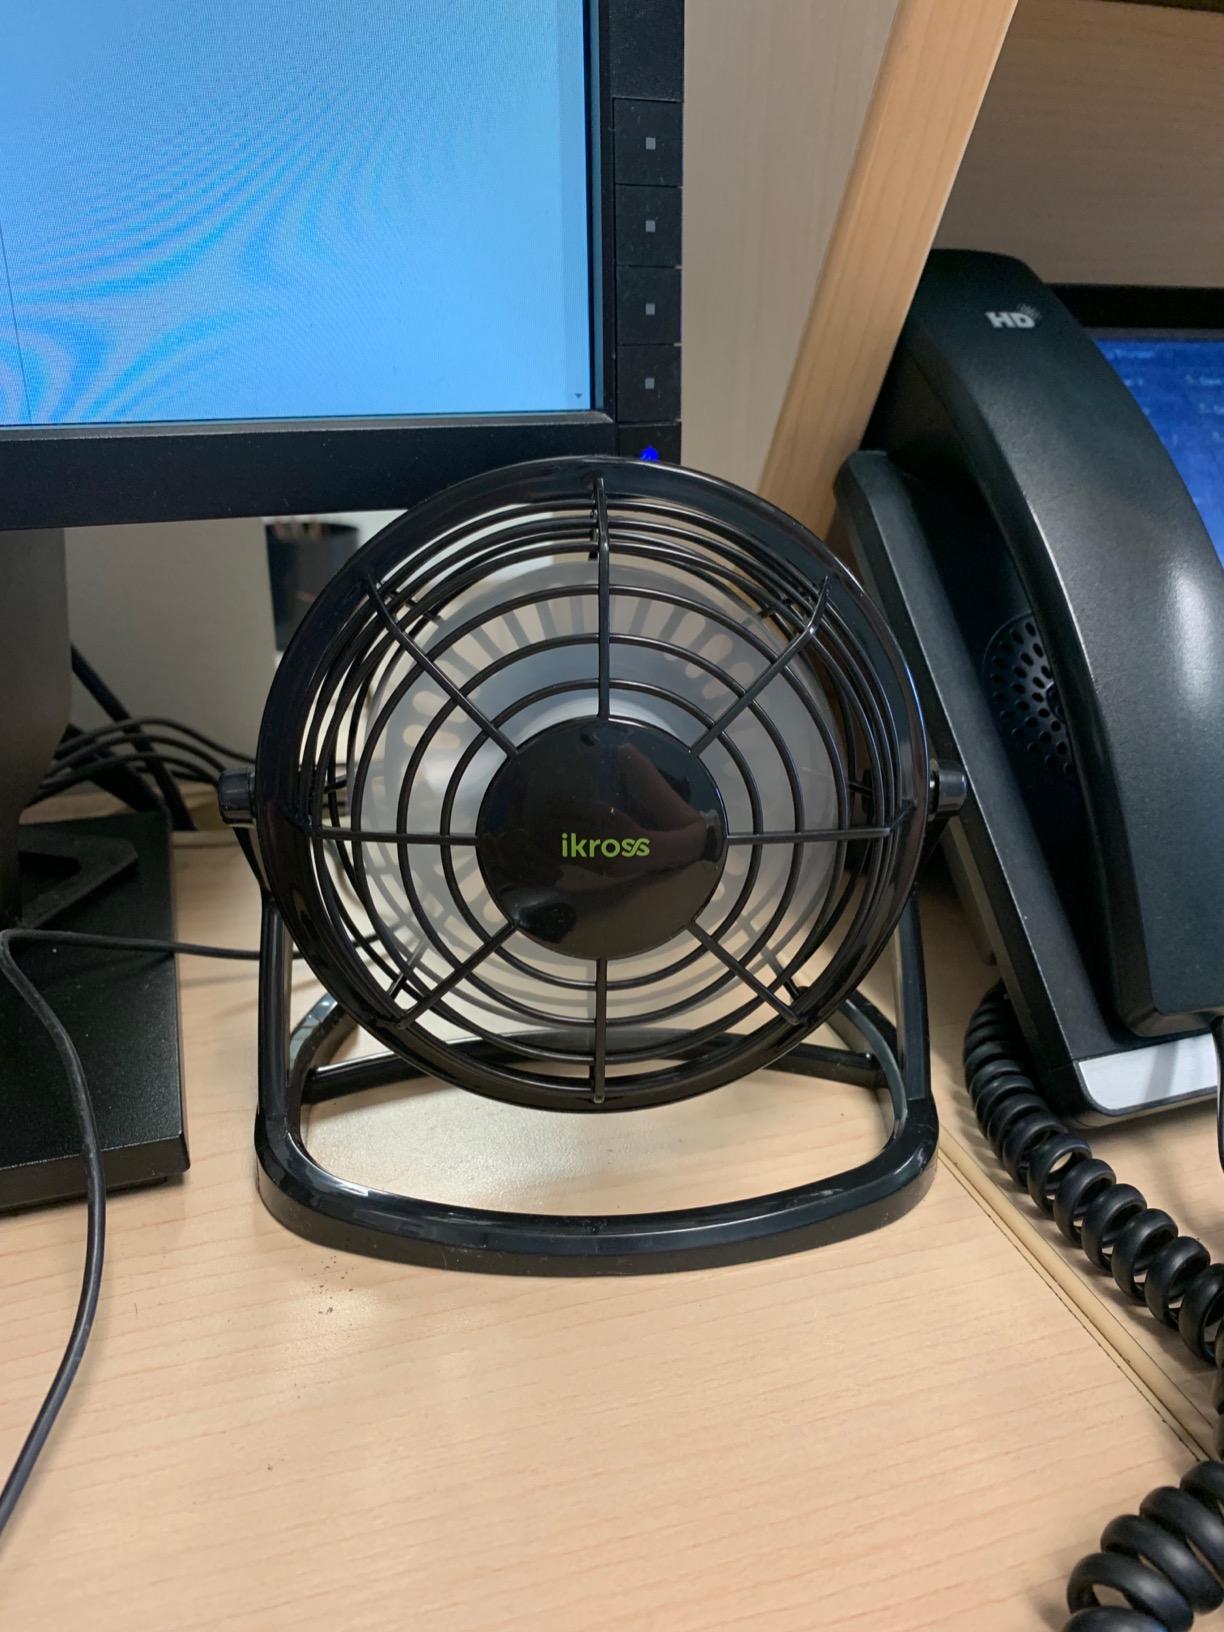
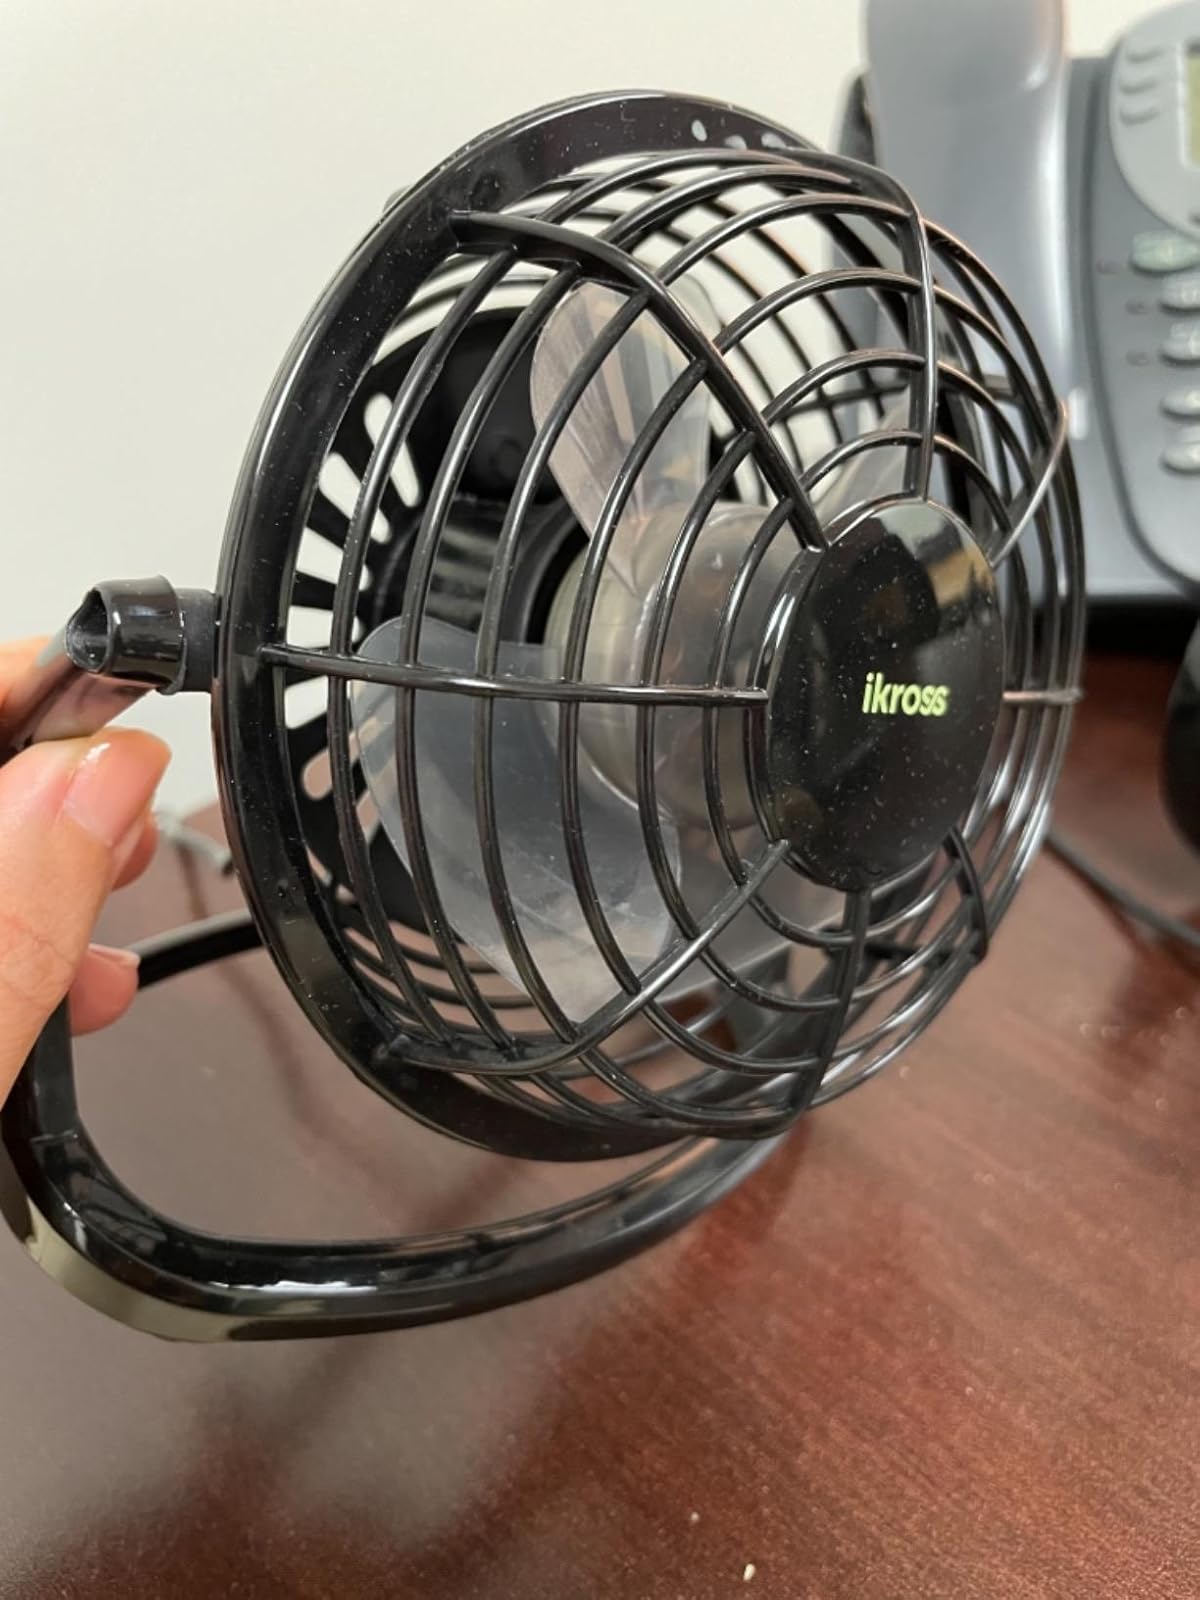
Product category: fan
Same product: yes